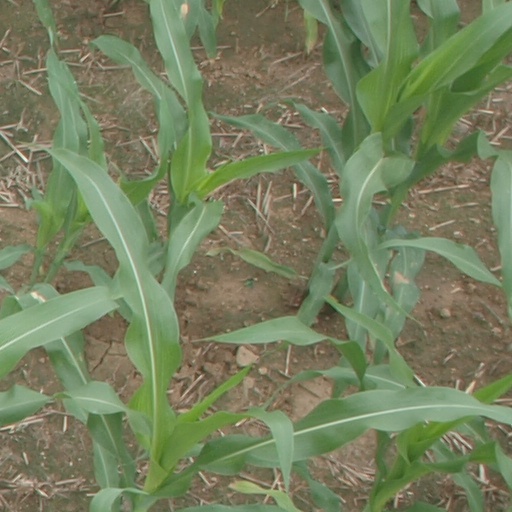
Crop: maize; corn